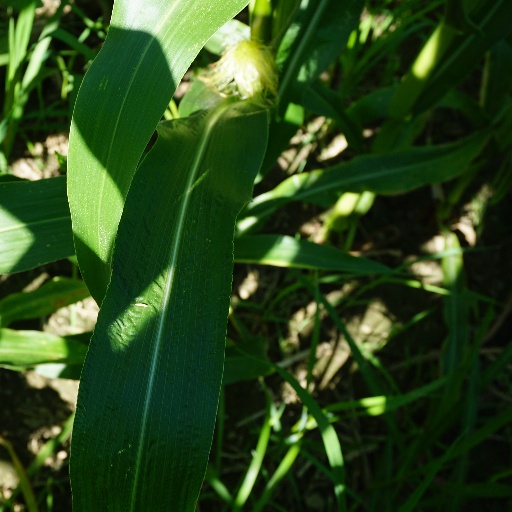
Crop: maize; corn